Aryna Sabalenka career statistics

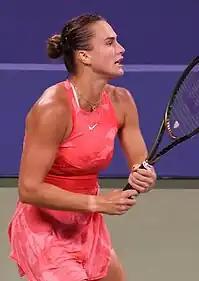
Sabalenka at the 2023 US Open

"Only main-draw results in WTA Tour, Grand Slam tournaments, Billie Jean King Cup (Fed Cup), United Cup, Hopman Cup and Olympic Games are included in win–loss records."